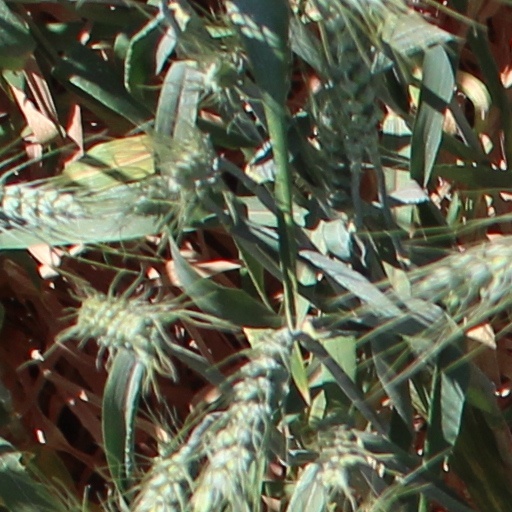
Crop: wheat